Dr. Antonio Agostinho Neto International Airport

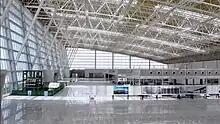
Check-in hall

The facility has a total area of 43 hectares, consisting of two modern runways and three terminal buildings.